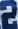
Number: 2